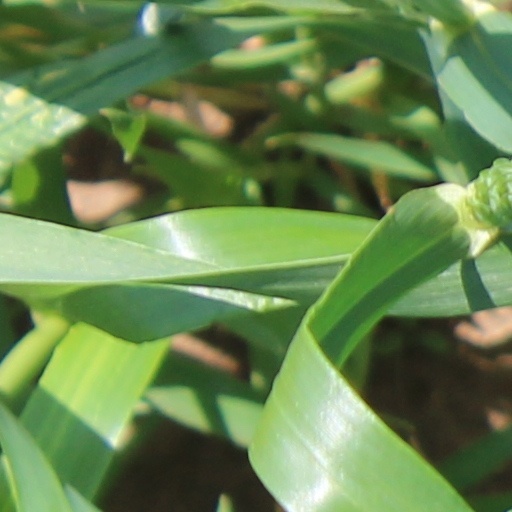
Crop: wheat